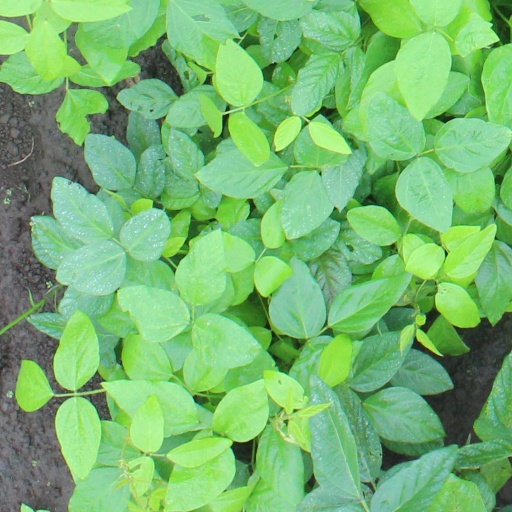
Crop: soybean